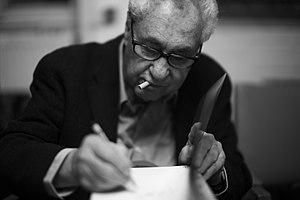
Elliott Erwitt est un photographe américain.